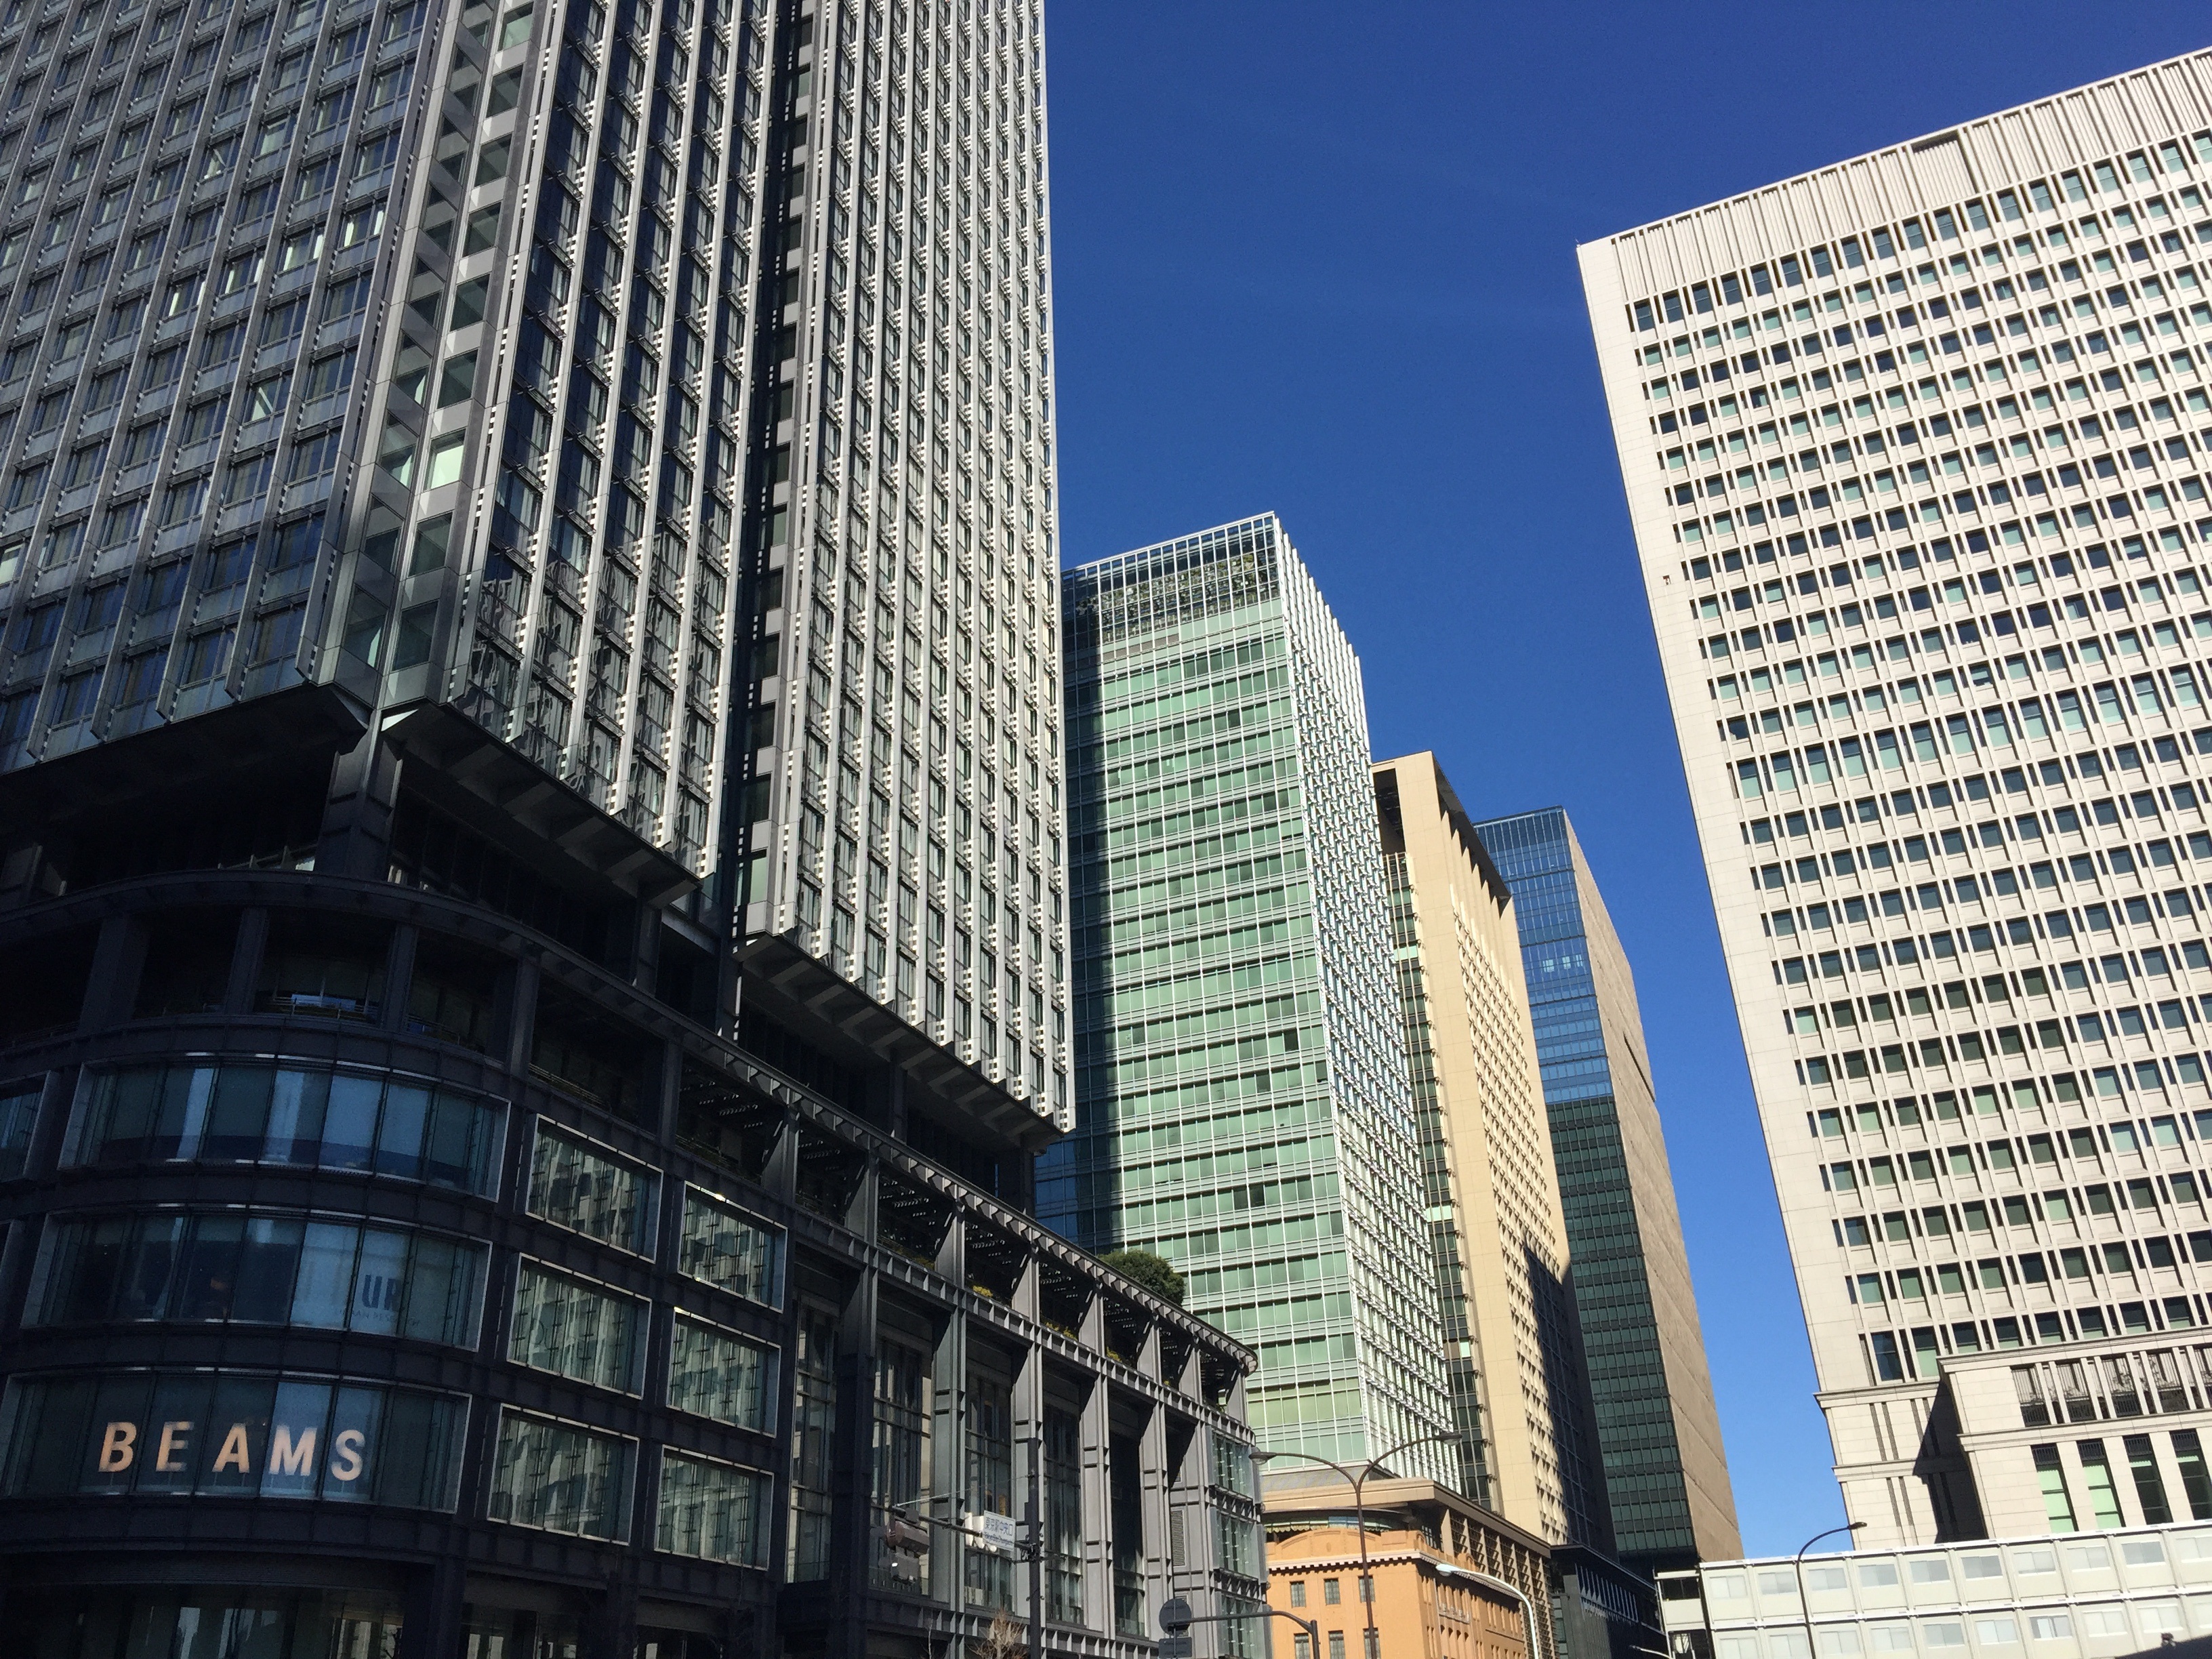
architecture, skyline, building, city, skyscraper, cityscape, downtown, tower, landmark, facade, tower block, tokyo, marunouchi, metropolis, condominium, neighbourhood, urban area, human settlement, metropolitan area